White Tower Hamburgers

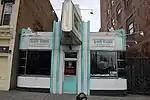
Former White Tower restaurant in Albany, New York

In 1929, White Castle sued White Tower in Minnesota for unfair competition and White Tower counter-sued in Michigan as White Tower had arrived in Michigan first. The Minnesota case ended in 1930 in favor of White Castle, forcing White Tower to end its use of similar building designs, slogans and name along with a $82,000 judgment. The Michigan case dragged on until 1934, revealing the hiring away of a White Castle location operator and photographing of the latest White Castle to keep up on design. The United States Court of Appeals for the Sixth Circuit later affirmed the lower court's rulings that they had copied White Castle deliberately. White Castle refrained from forcing a name change for White Tower but did require new locations to pay a royalty fee, and to send photos of the locations. Having to change its look, White Tower first used an art deco, then modernistic designs. Territorially, White Tower and White Castle stayed away from each other from then on.